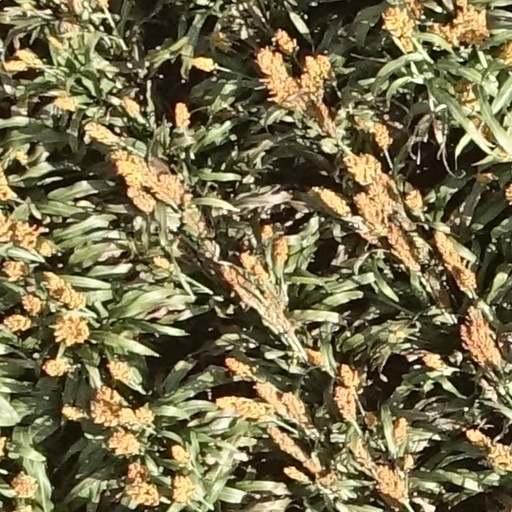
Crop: sorghum